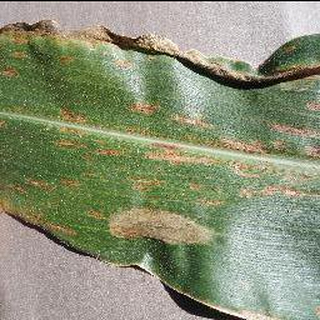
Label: corn_cercospora_leaf_spot